Reindeer herding

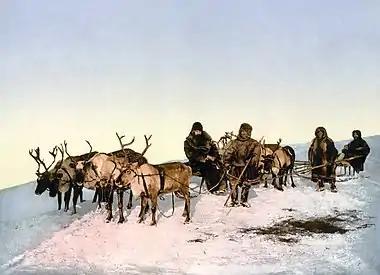
Archangel reindeer

Reindeer breeding of the Kola Sámi in the northwest of Russia underwent a transformation in the 19th century with the arrival of 65 Komi reindeer herders with their 600 deer. Reindeer herding on the basis of semi-grazing was transformed into large-scale farms with a focus on productivity. Collectivization in the 1930s continued the further transformation of reindeer husbandry as the size of the herds increased. After the collapse of the Soviet Union, reindeer husbandry was neglected. Reindeer husbandry is managed by two state farms and reindeer herders are hired workers of these farms, as in the Soviet period.